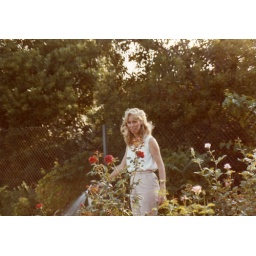
still watering -out standing in her field